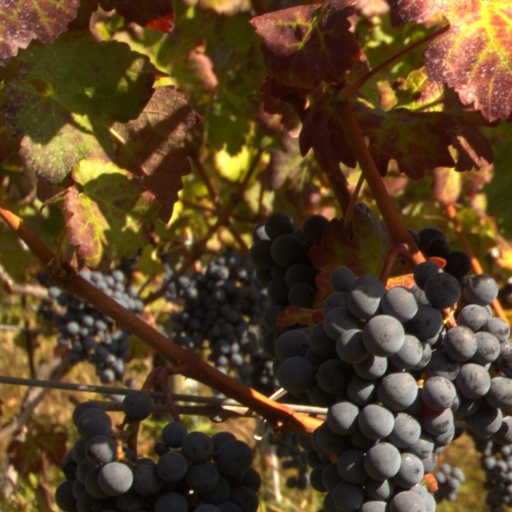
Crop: grape